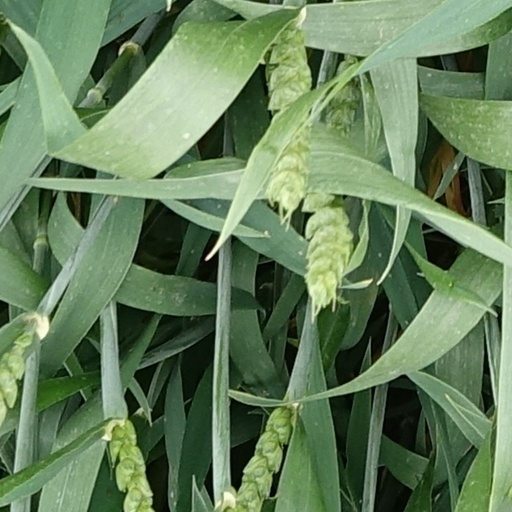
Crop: wheat